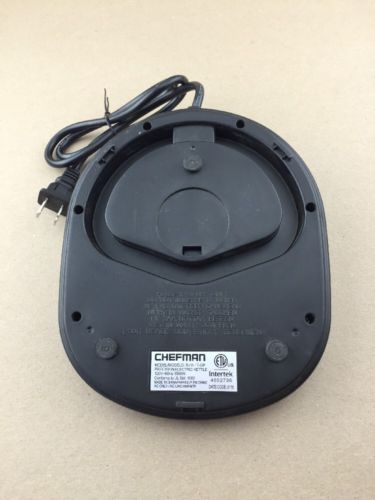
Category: kettle